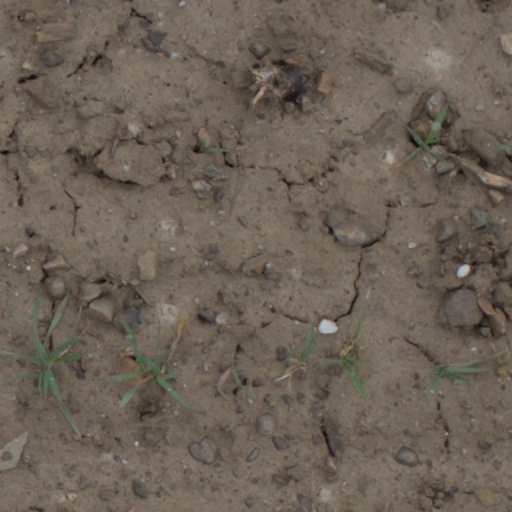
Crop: wheat